Dallas Clayton

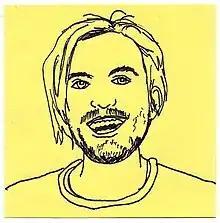

Dallas Clayton is an American author and illustrator best known for his children's works in the "Awesome Book" series.